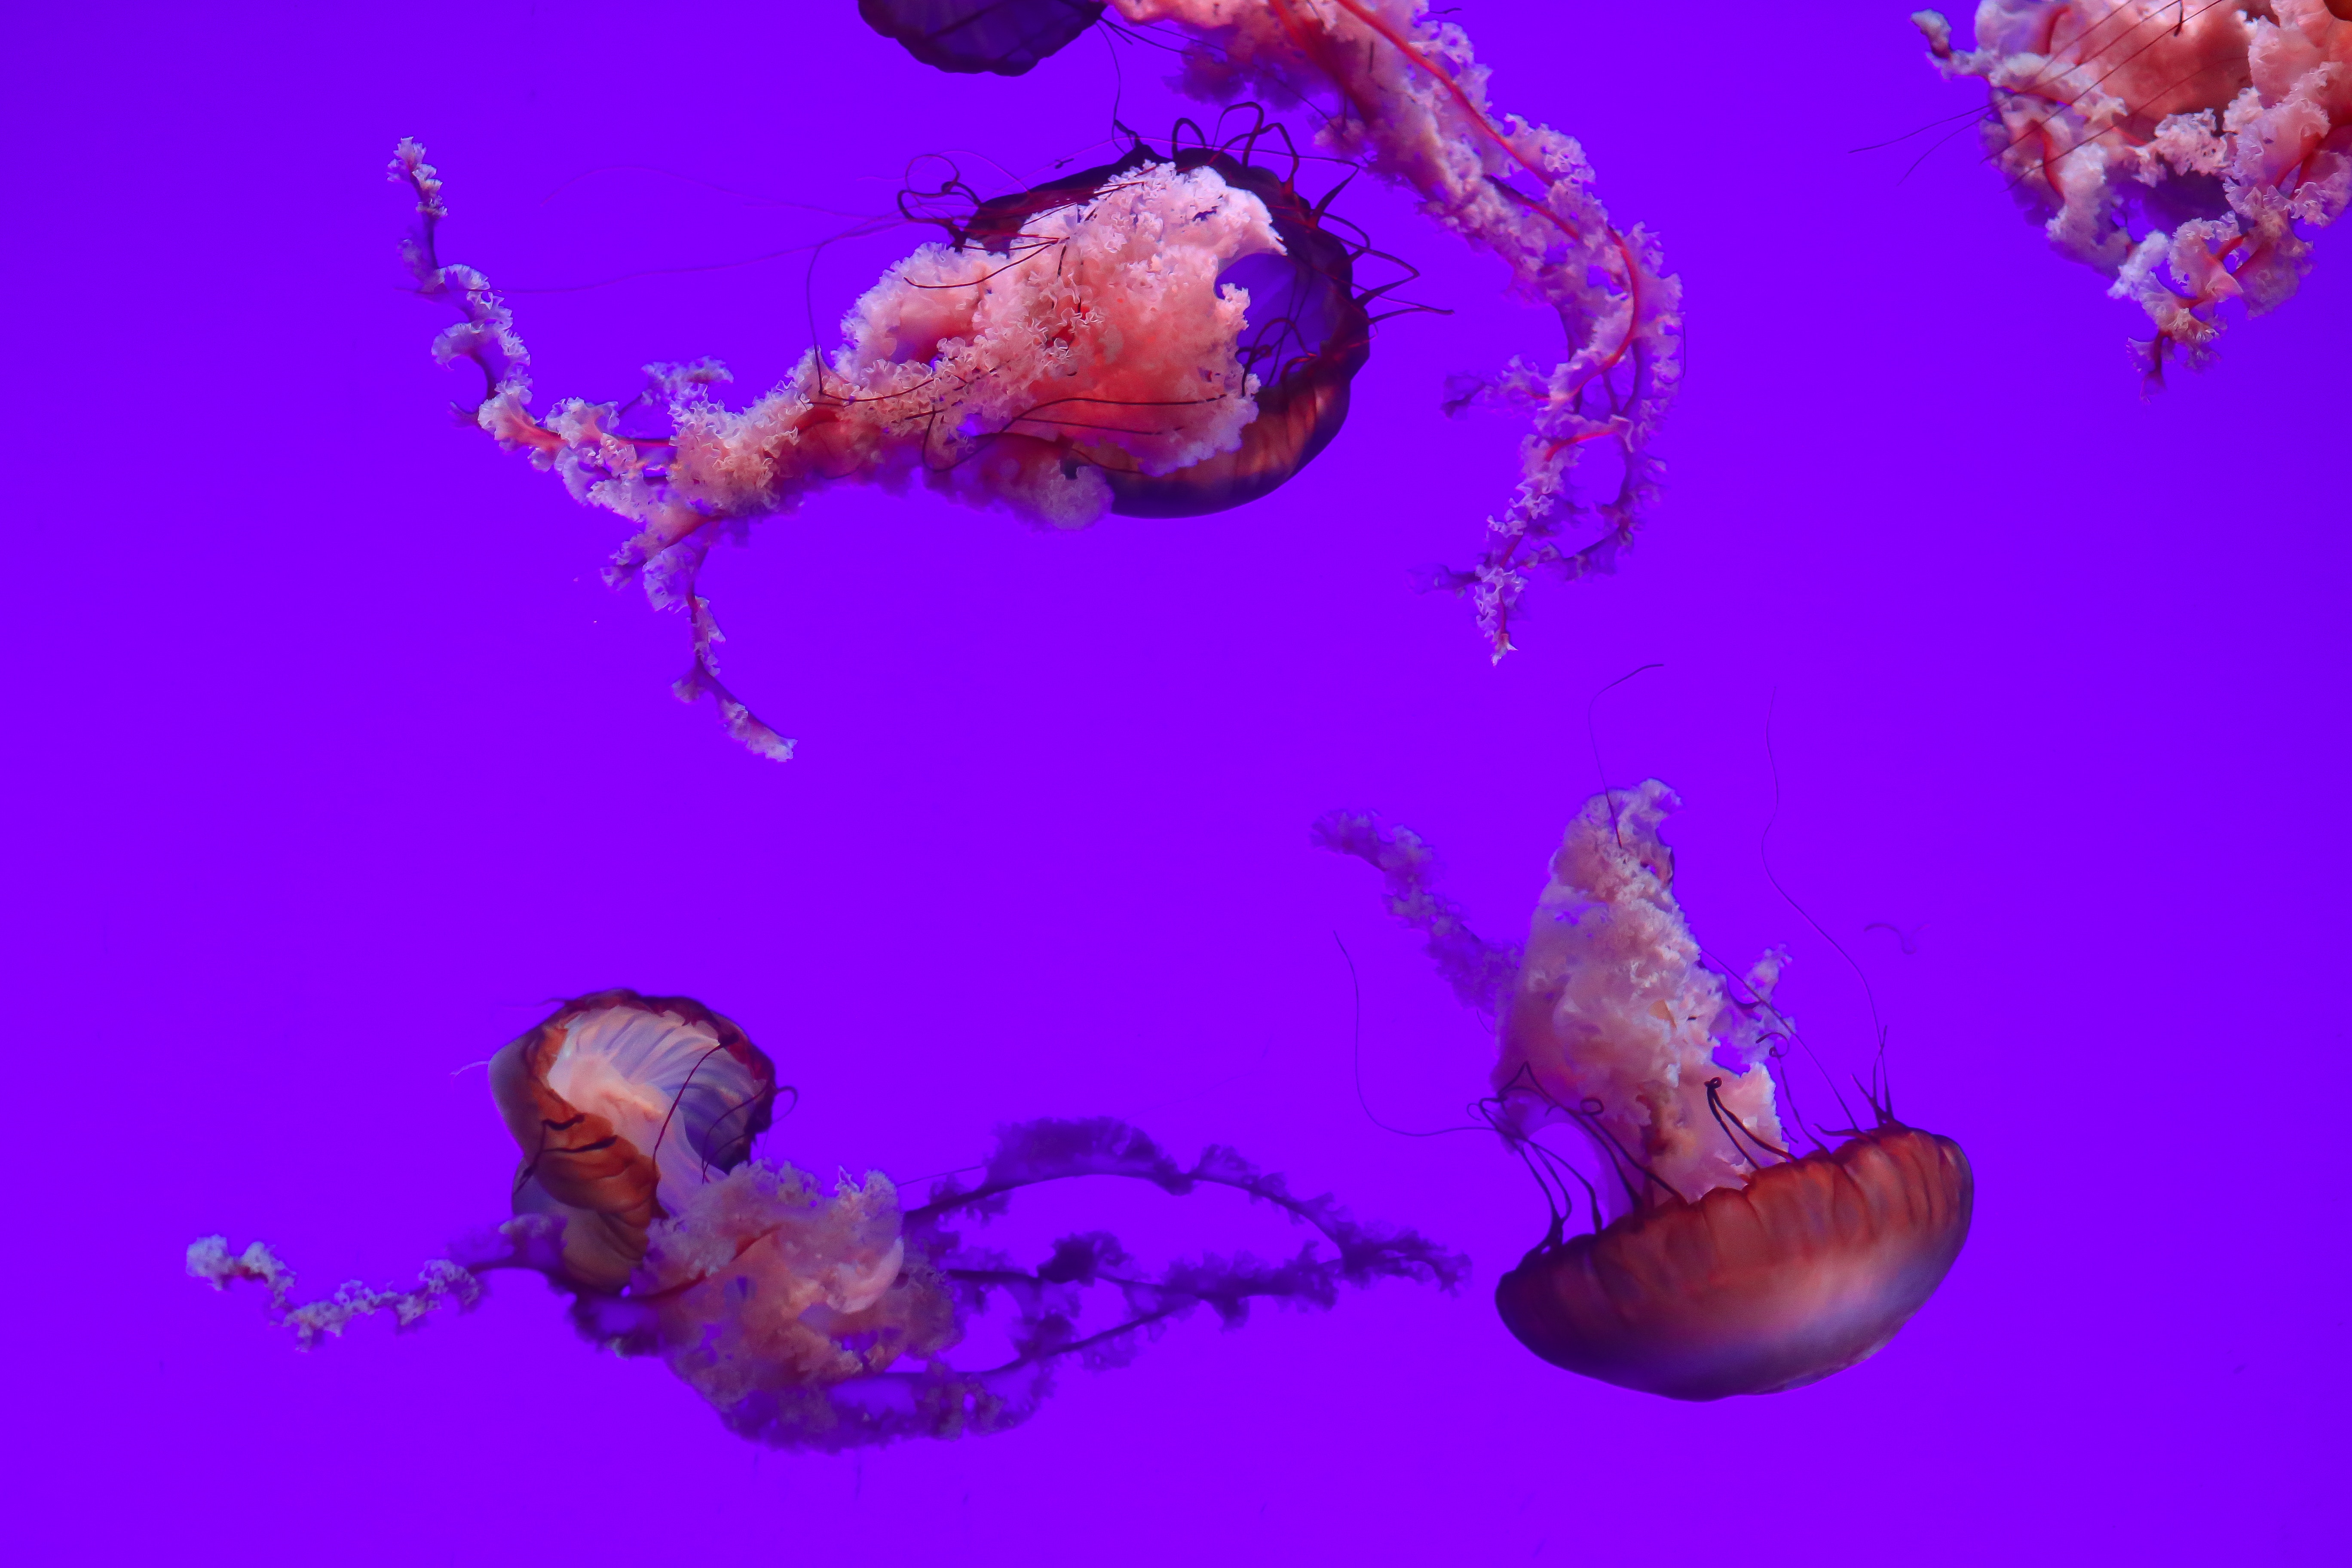
purple, jellyfish, invertebrate, cnidaria, violet, organism, marine biology, marine invertebrates